Subramania Bharati

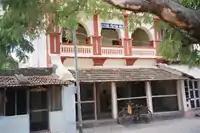
Bharathi's house in Ettayapuram

By April 1907, he started editing the Tamil weekly "India" and the English newspaper "Bala Bharatham" along with M.P.T. Acharya. These newspapers served as a means of expressing Bharathi's creativity and he continued to write poems in these editions. His writings included diverse topics ranging from nationalism to contemplations on the relationship between God and Man. He also wrote on the Russian and French Revolutions.